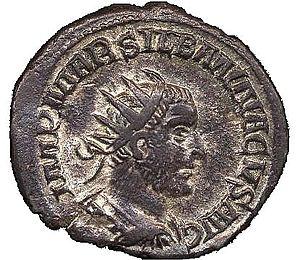
Silbannacus est un usurpateur romain pendant la période de l'Anarchie militaire, pratiquement inconnu. Les études numismatiques récentes proposent de la situer en 253